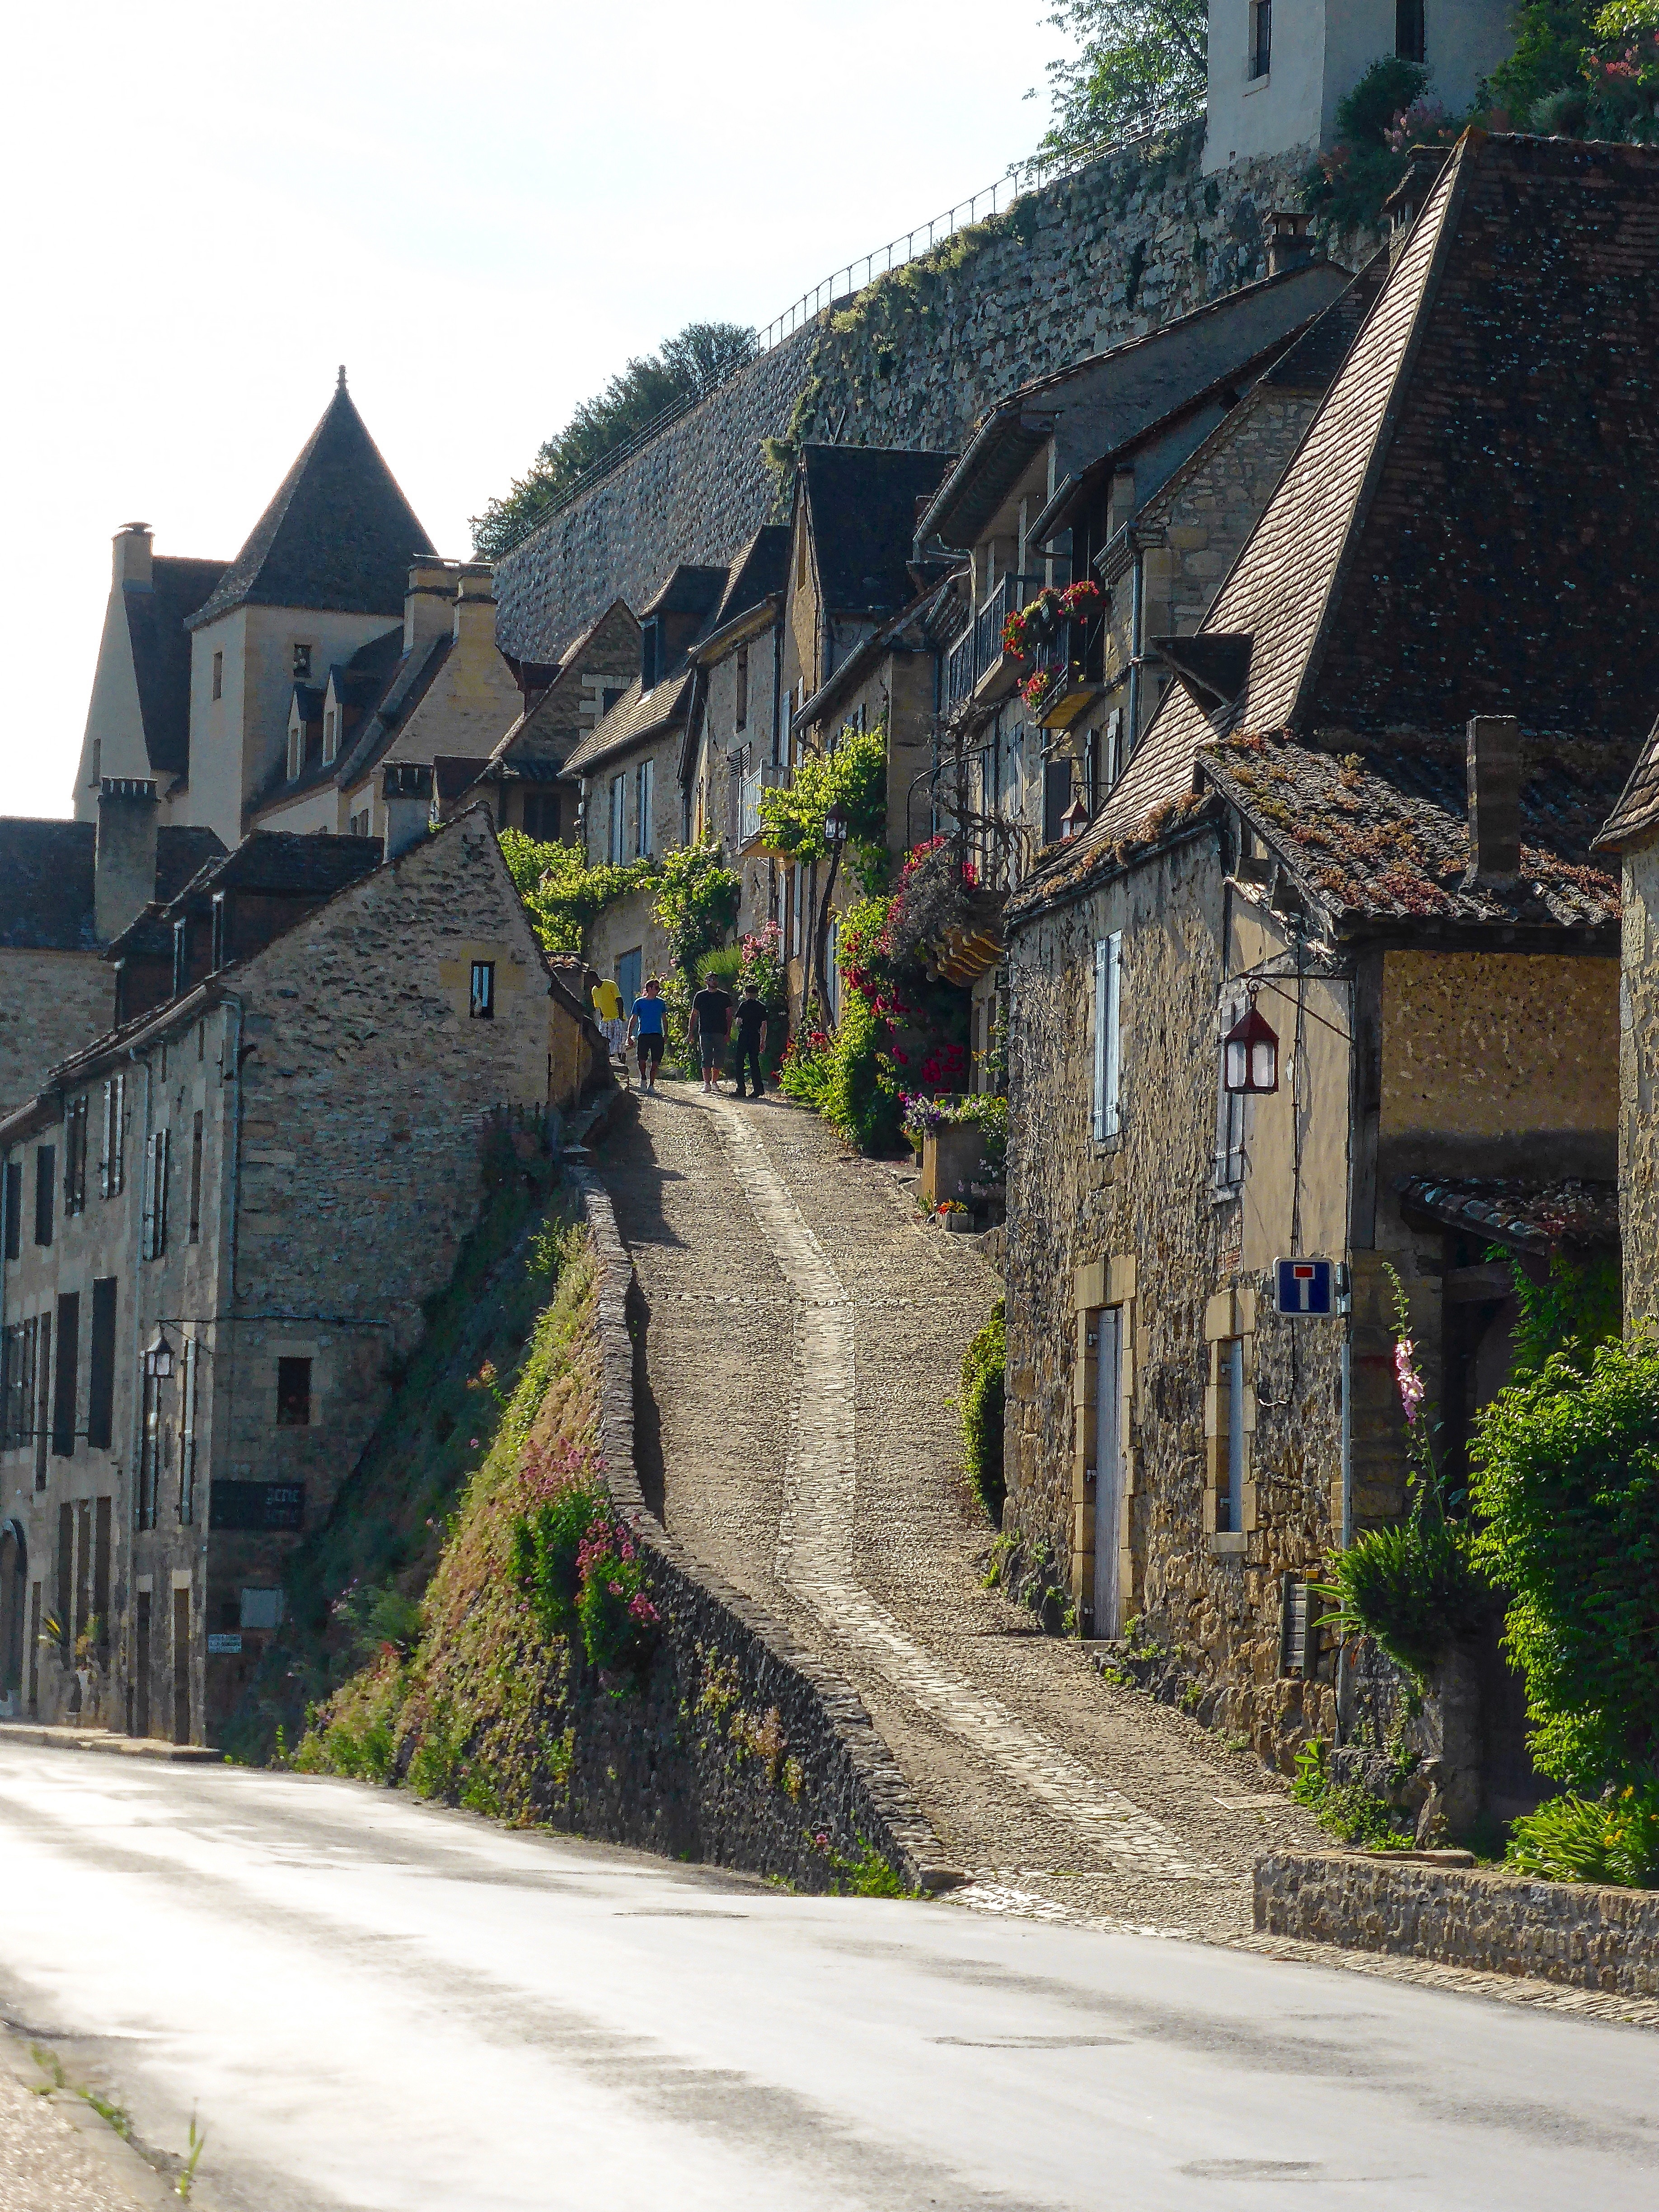
architecture, road, street, house, town, perspective, urban, pavement, vacation, village, slope, cottage, hillside, residential, tourism, lane, waterway, estate, access, neighbourhood, rural area, accessibility, residential area, human settlement